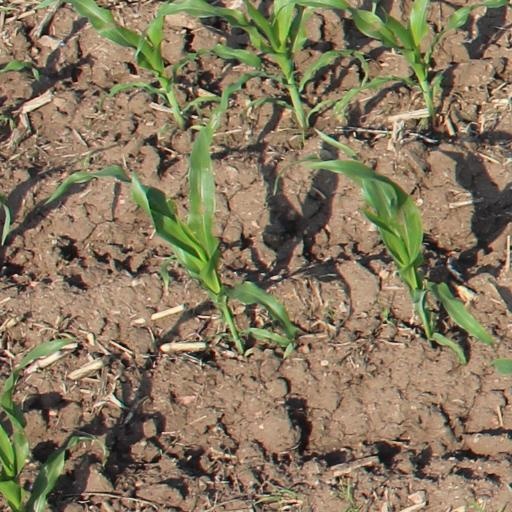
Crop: maize; corn